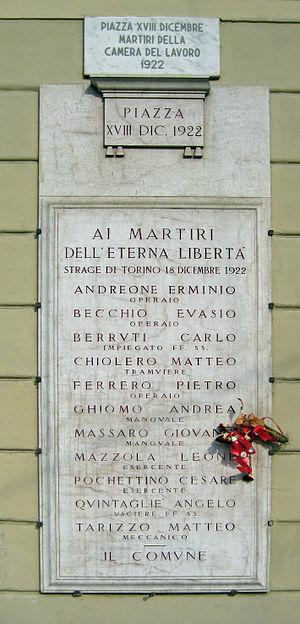
Le massacre de Turin est une série de meurtres par représailles commis entre le 18 et le 20 décembre 1922 à Turin par les fascistes commandés par Piero Brandimarte. Il a visé notamment la population turinoise avec la passivité des forces de l'ordre. Il s'agit de l'un des épisodes fasciste les plus violents depuis la marche sur Rome.